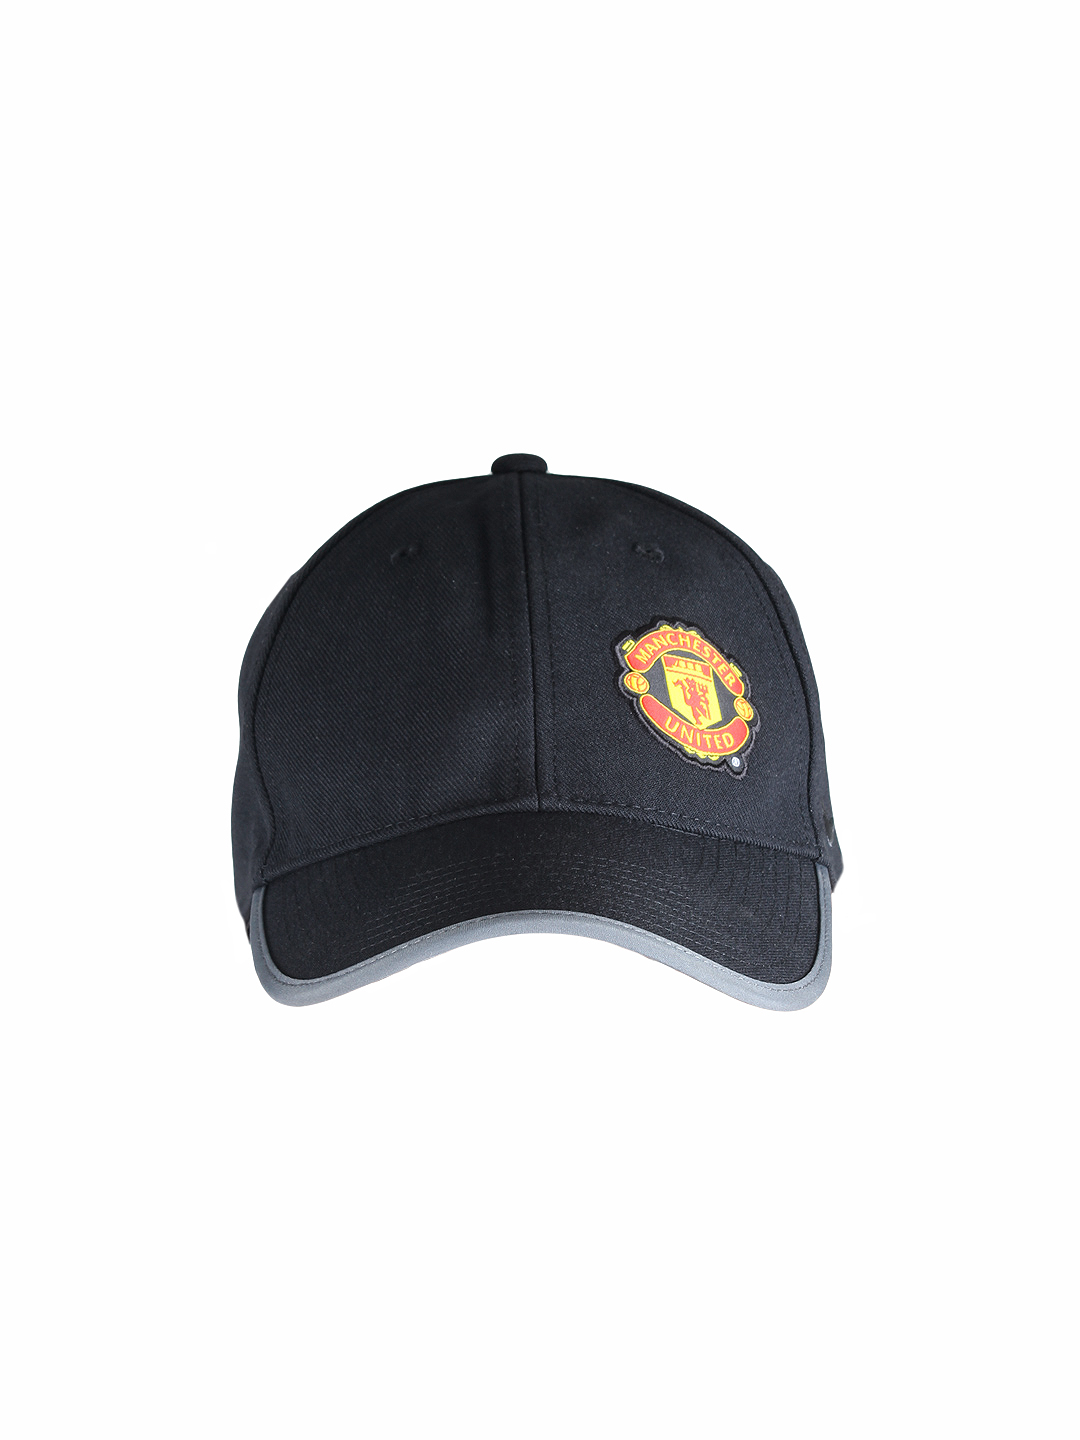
Nike Unisex Black Cap
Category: Accessories / Headwear / Caps
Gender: Unisex
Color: Black
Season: Summer 2012
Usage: Sports